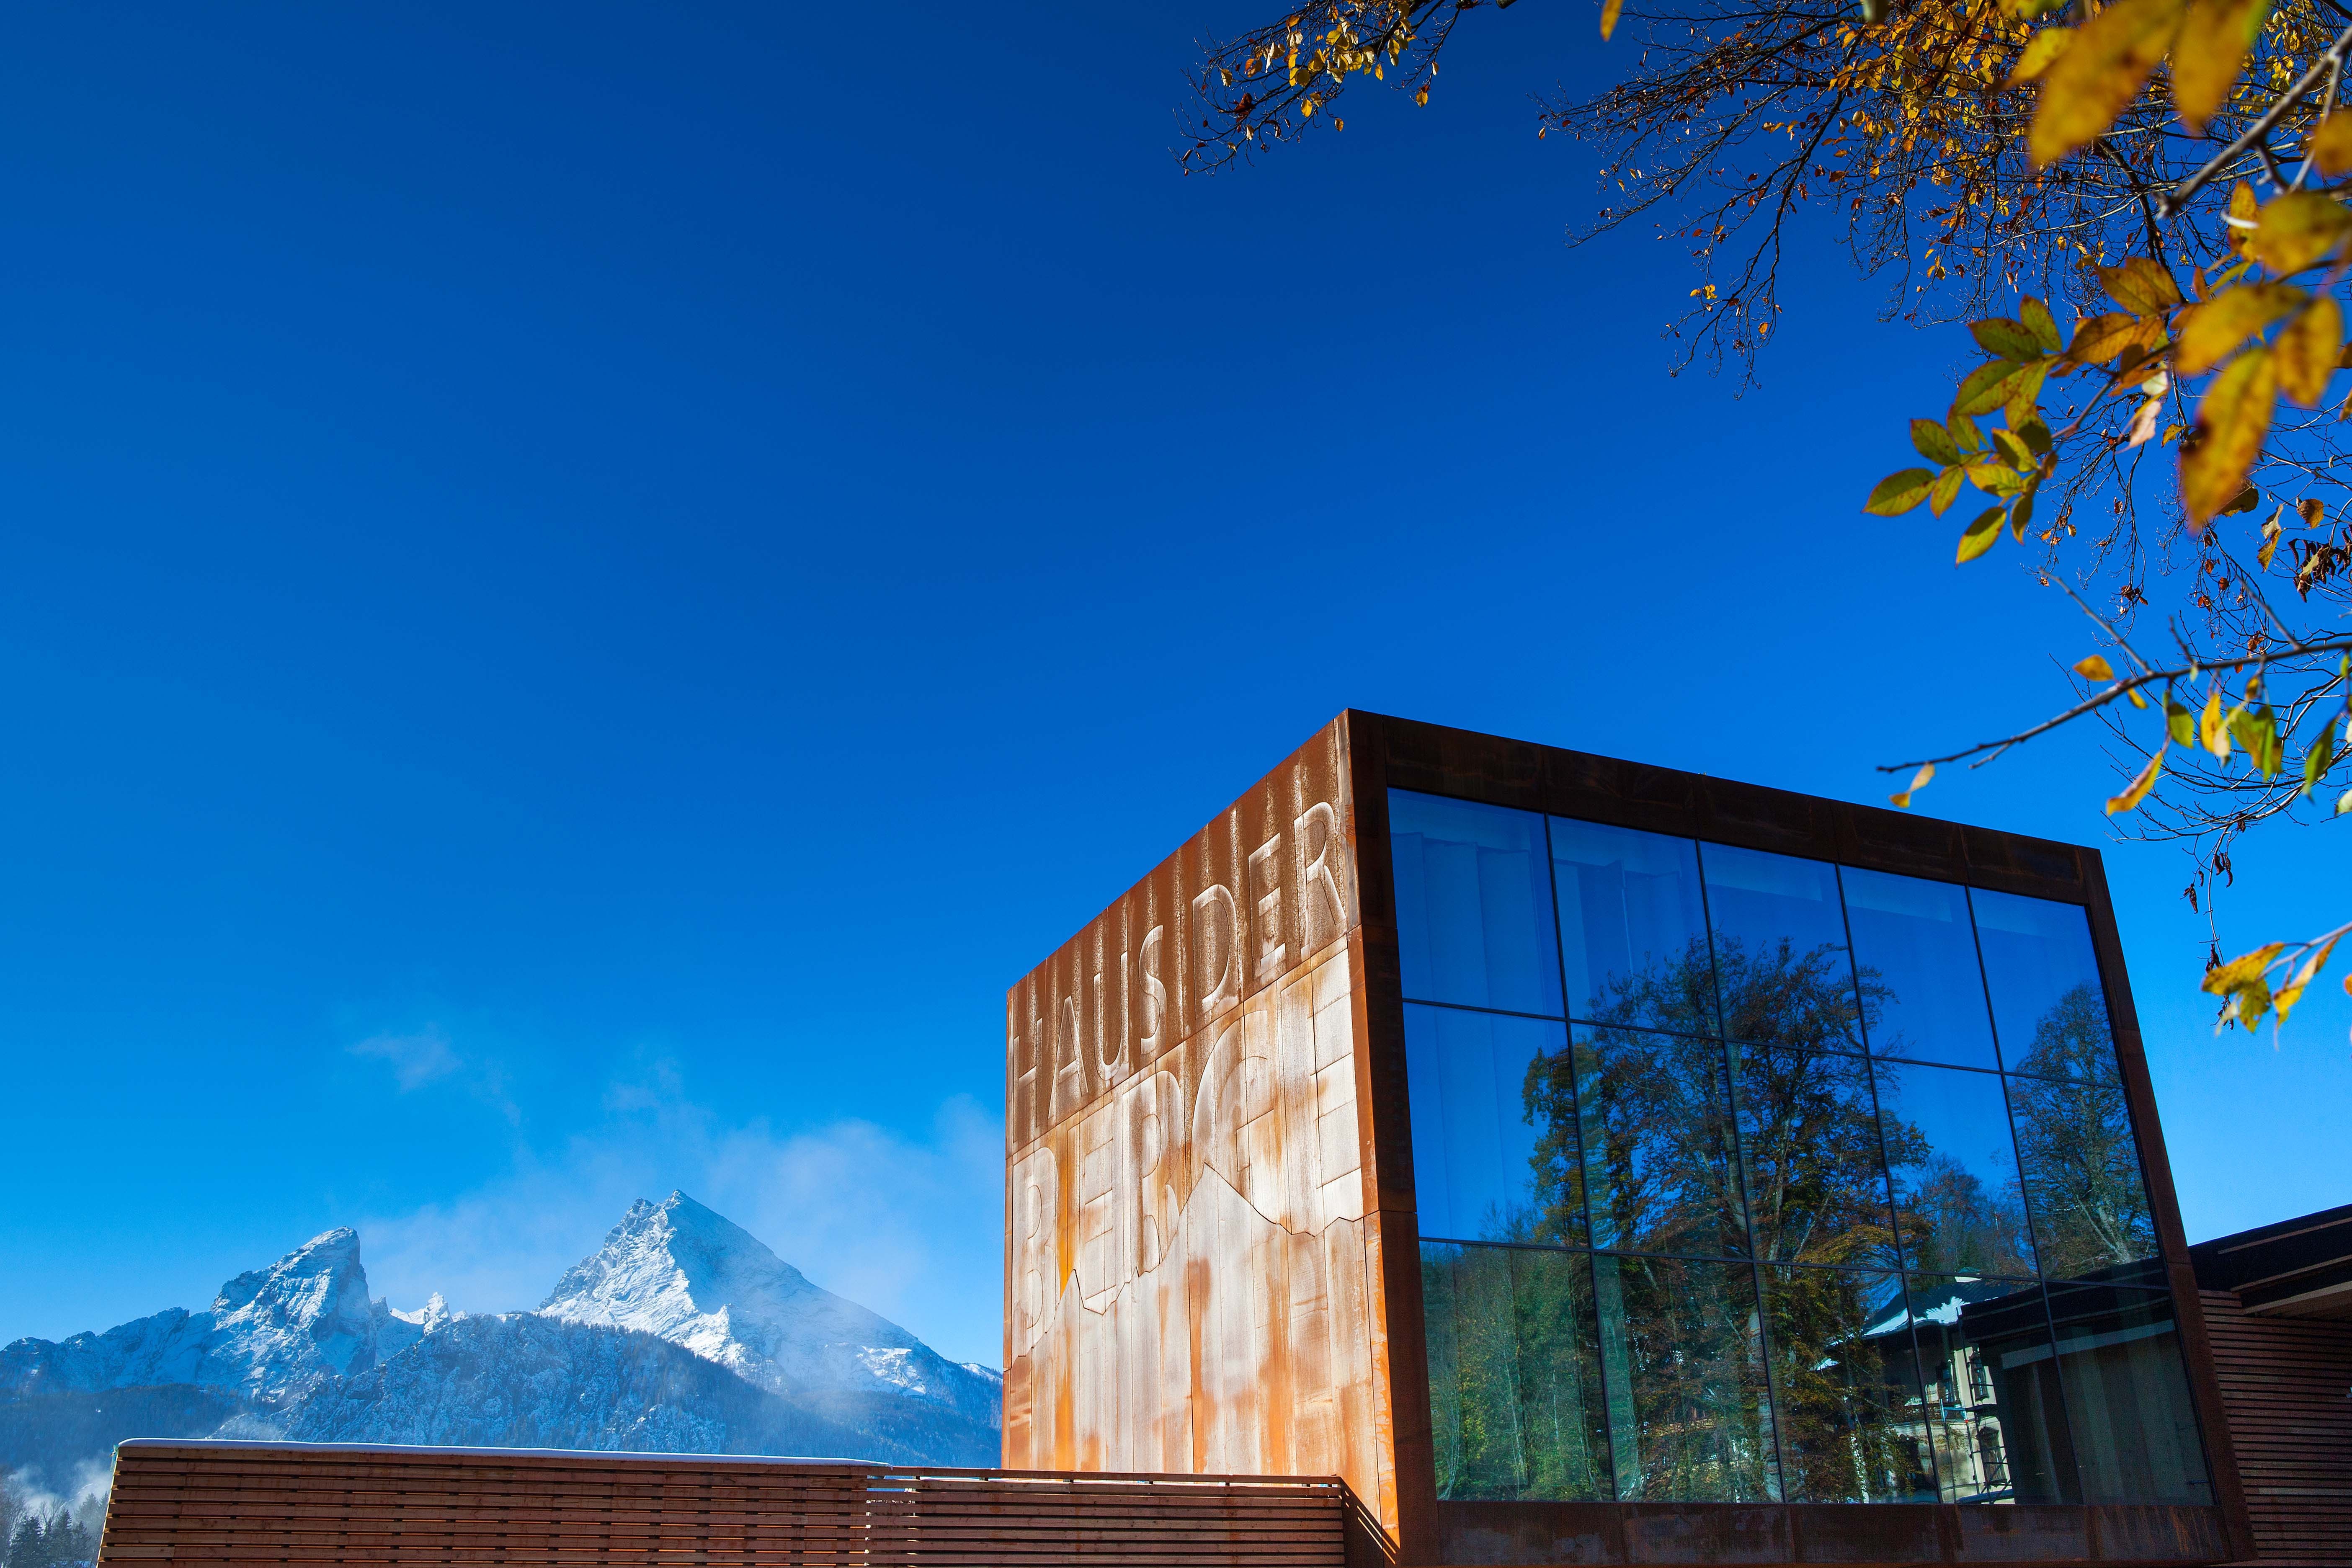
nature, architecture, sky, house, sunlight, evening, reflection, facade, blue, professional, national park, berchtesgaden, watzmann, nature conservation, berchtesgaden national park, berchtesgaden alps, bavarian alps, national park centre, haus der berge, information center